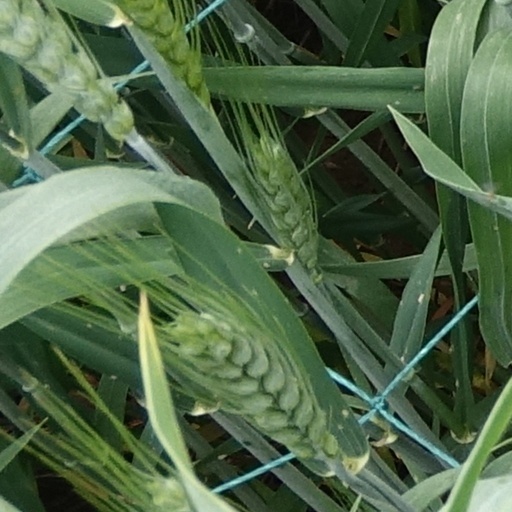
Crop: wheat